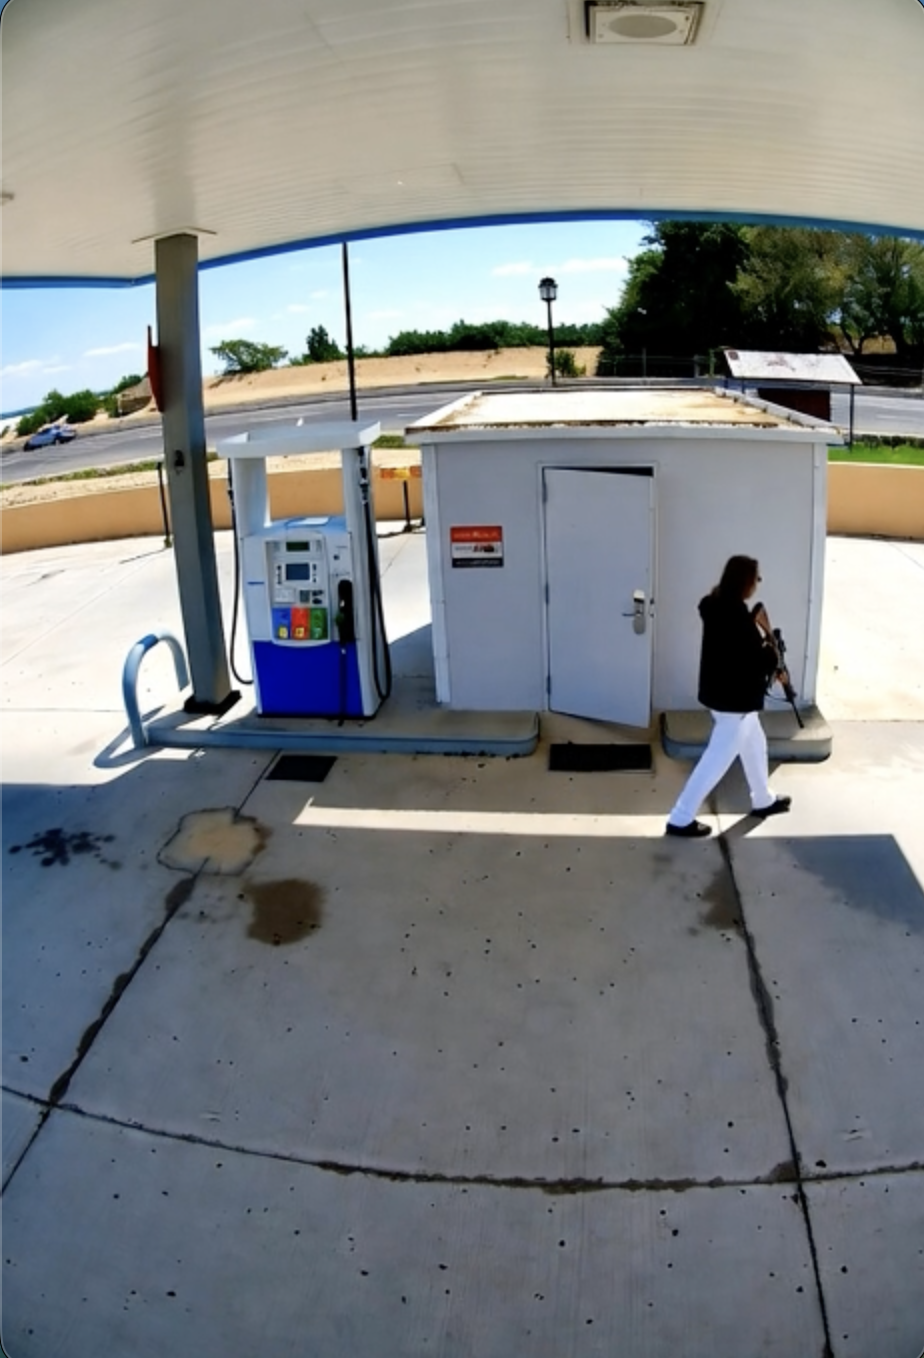
Object: person

Object: weapon